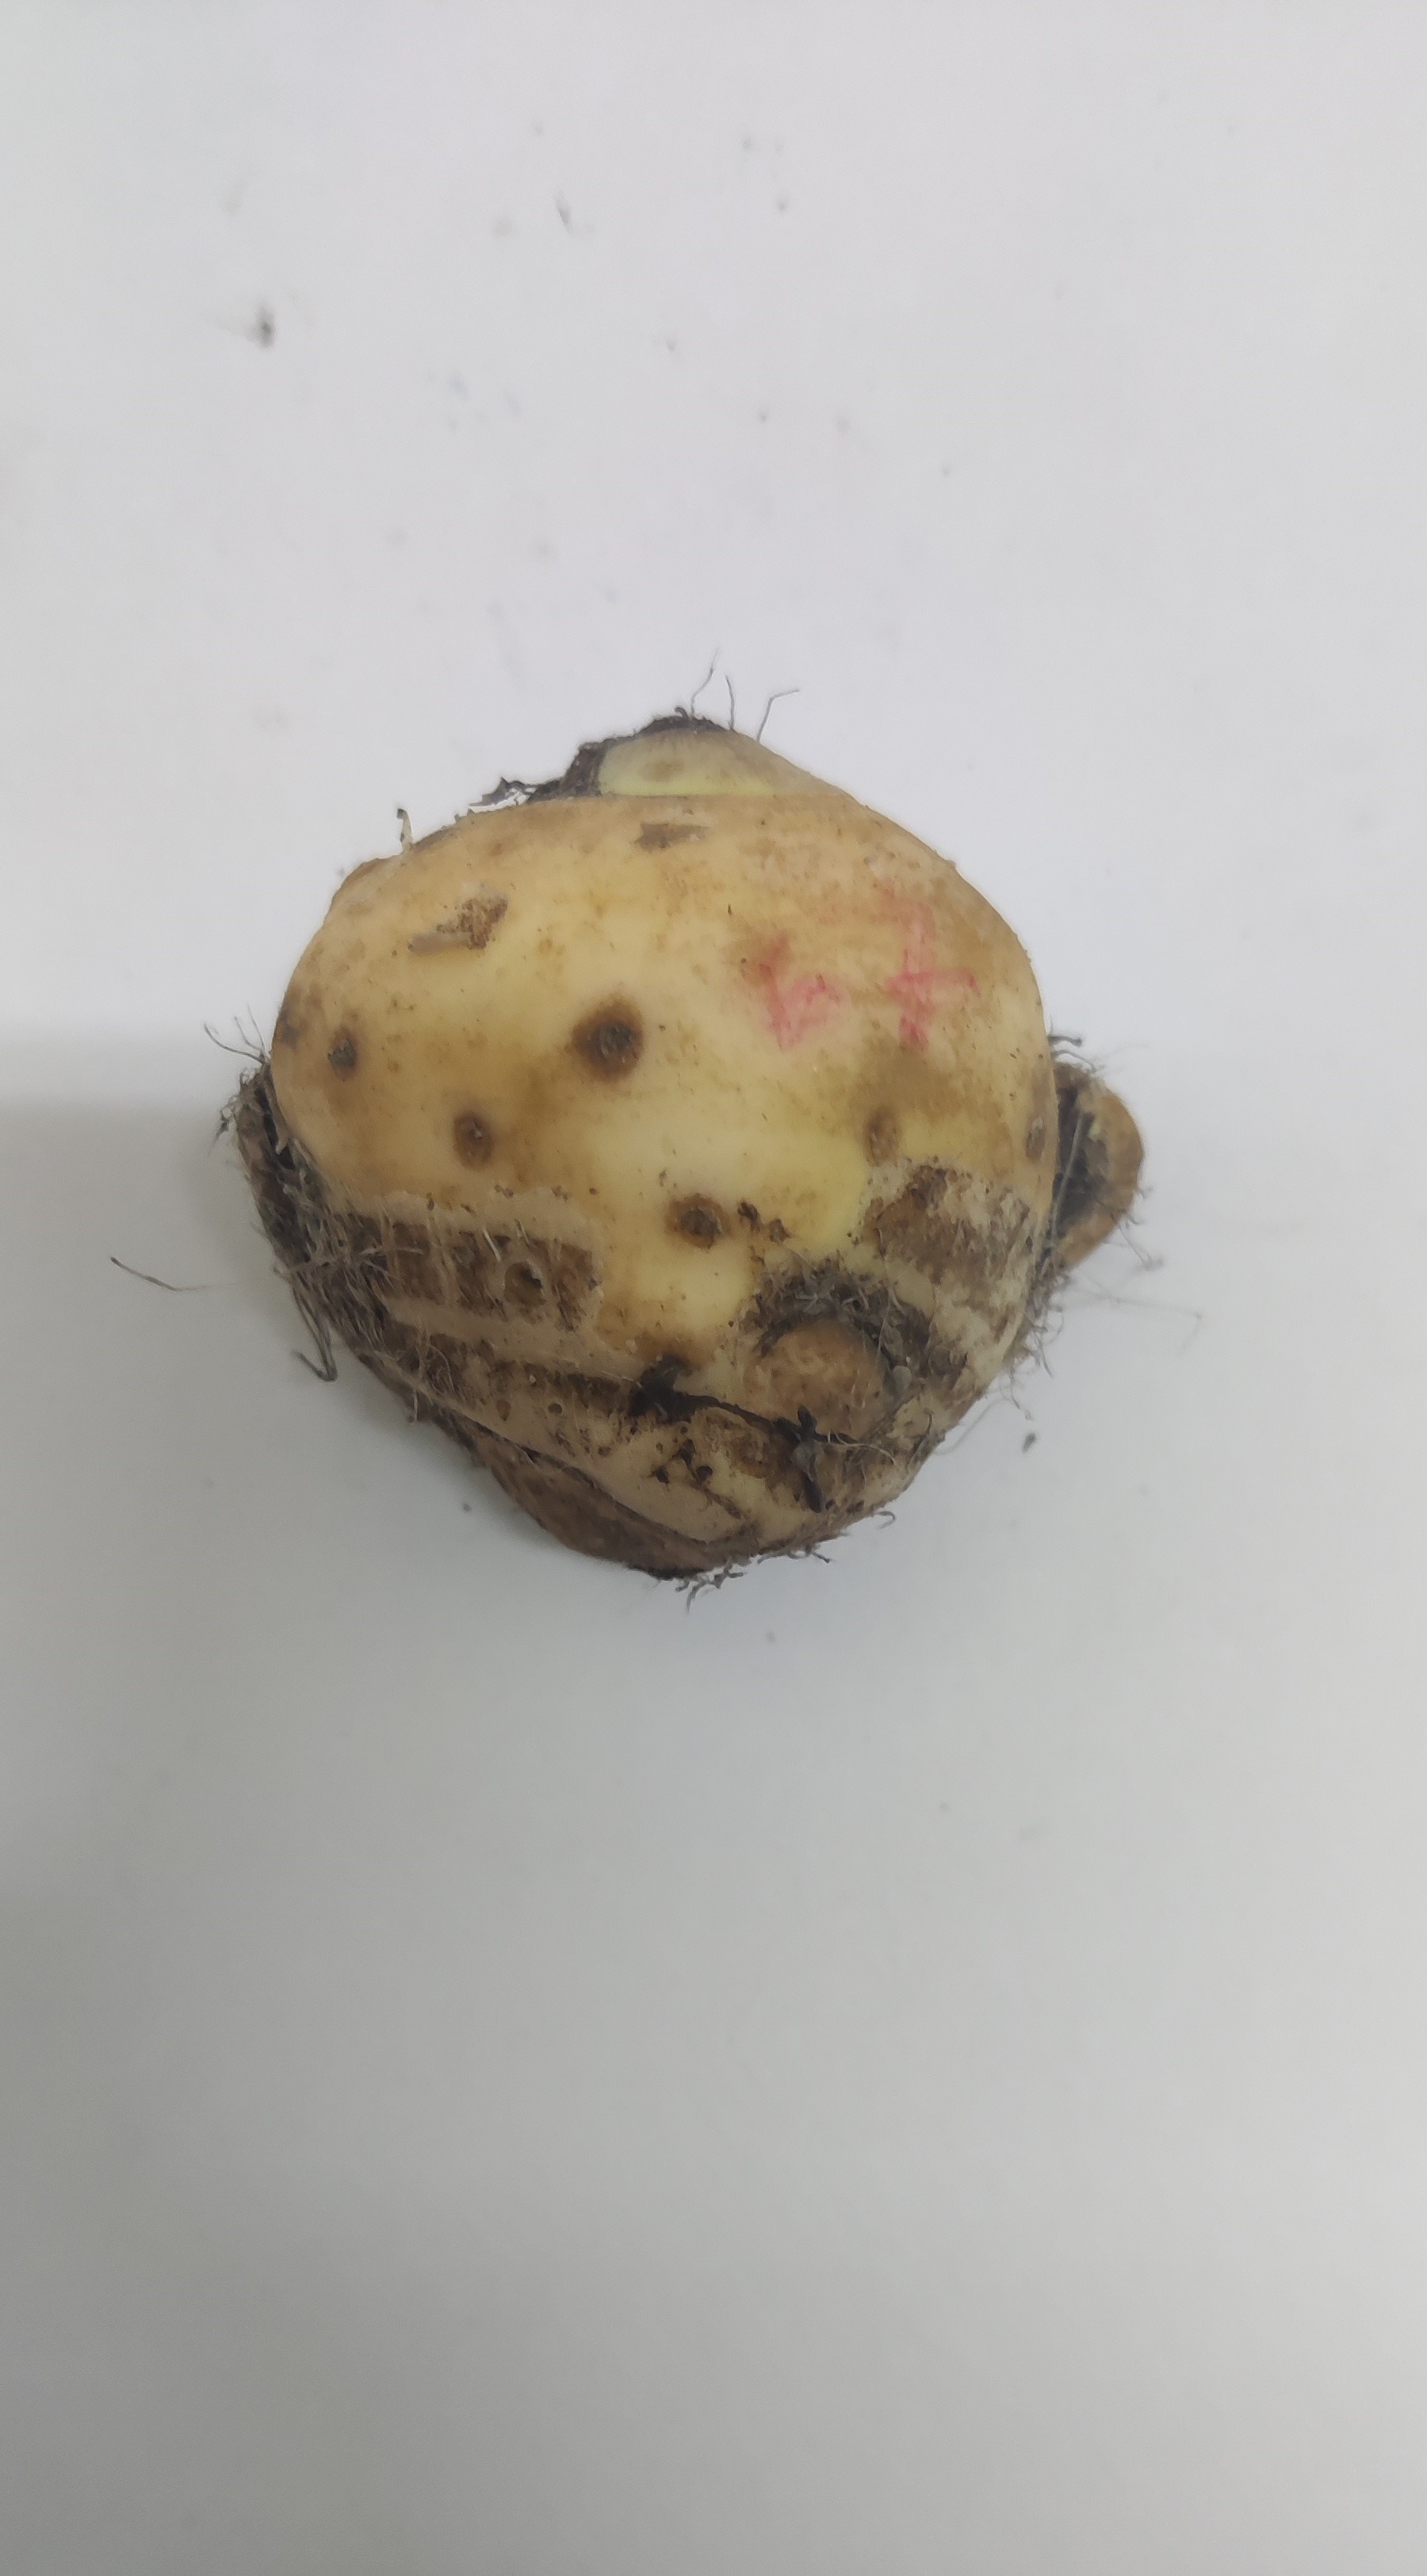
Crop: Taro root
Condition: Damaged